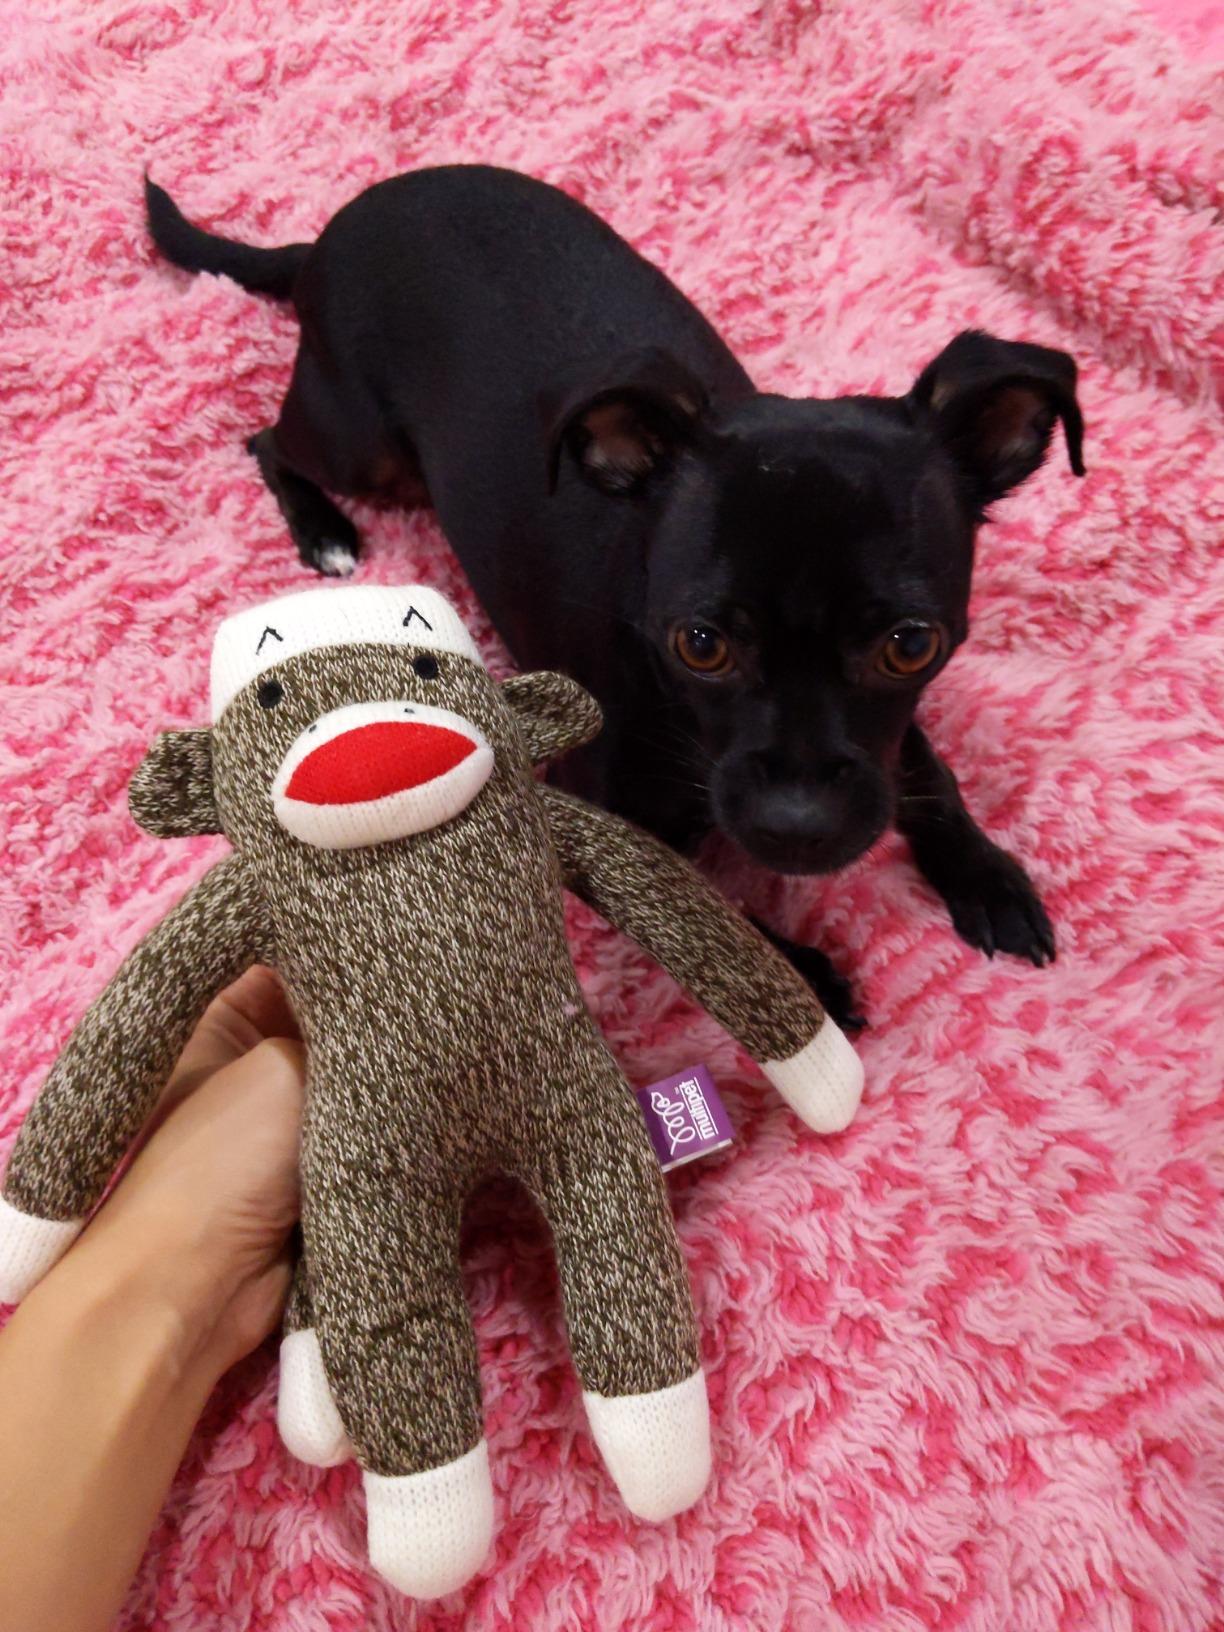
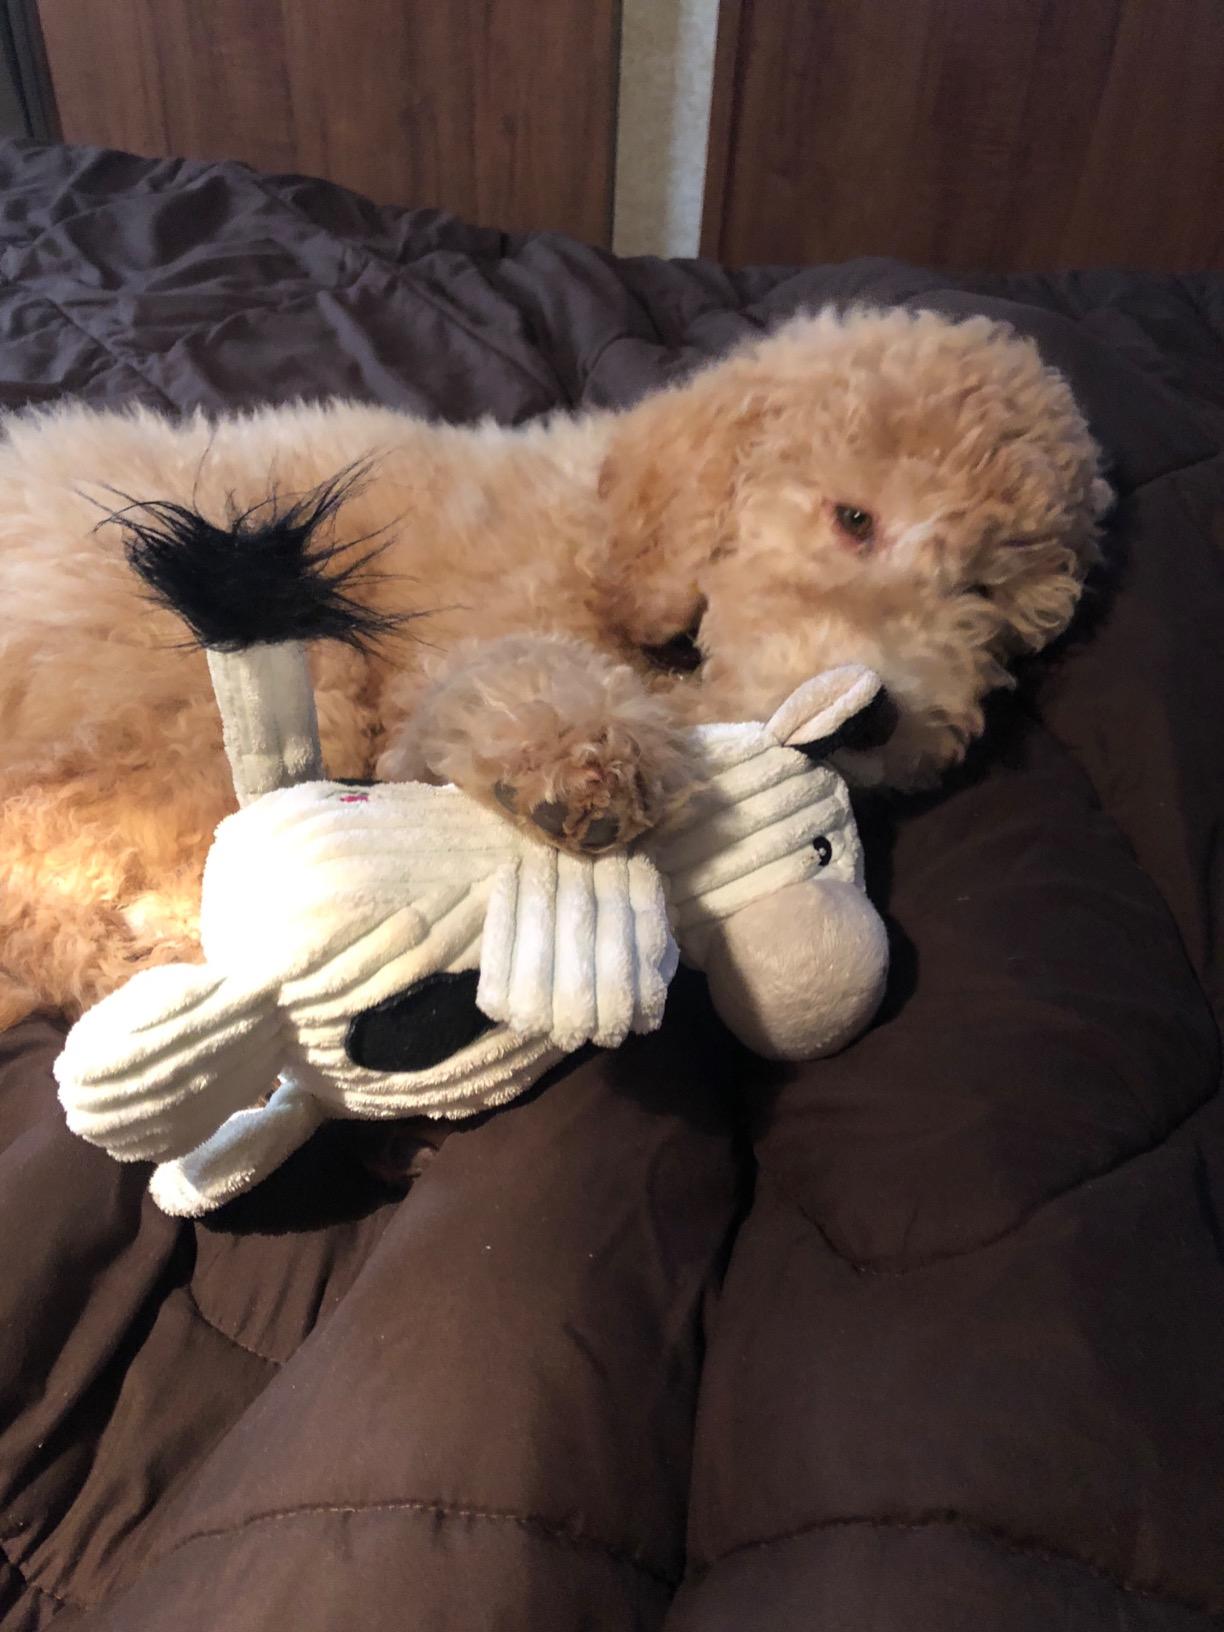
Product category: items_toy
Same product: no